Jaipur

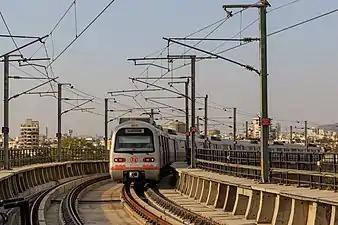
Jaipur Metro

Jaipur Junction railway station was built in 1875 and is situated at the centre of Rajasthan. Serving almost 35,000 passengers daily, Jaipur Junction is the busiest station in Rajasthan. The cornerstone of the existing Jaipur railway station building was laid on 4 May 1956 by Maharaja Sawai Man Singh II of Jaipur, and construction took three years to complete. The station harnesses solar energy technology to power its operations. Jaipur is the headquarters of Jaipur Railway division and North Western Railway Zone of Indian Railways. Jaipur Junction is the busiest station in Rajasthan with more than 45,000 passengers daily. During Meter Gauge era, The fastest MG Train of India & the world, Pink City Express used to connect Jaipur with Delhi. Covering the distance in 5 hrs 30 mins time, running at a record speed until 1997. In 1997 Pink City Express got replaced by now running 12015/12016 Ajmer Shatabdi Express